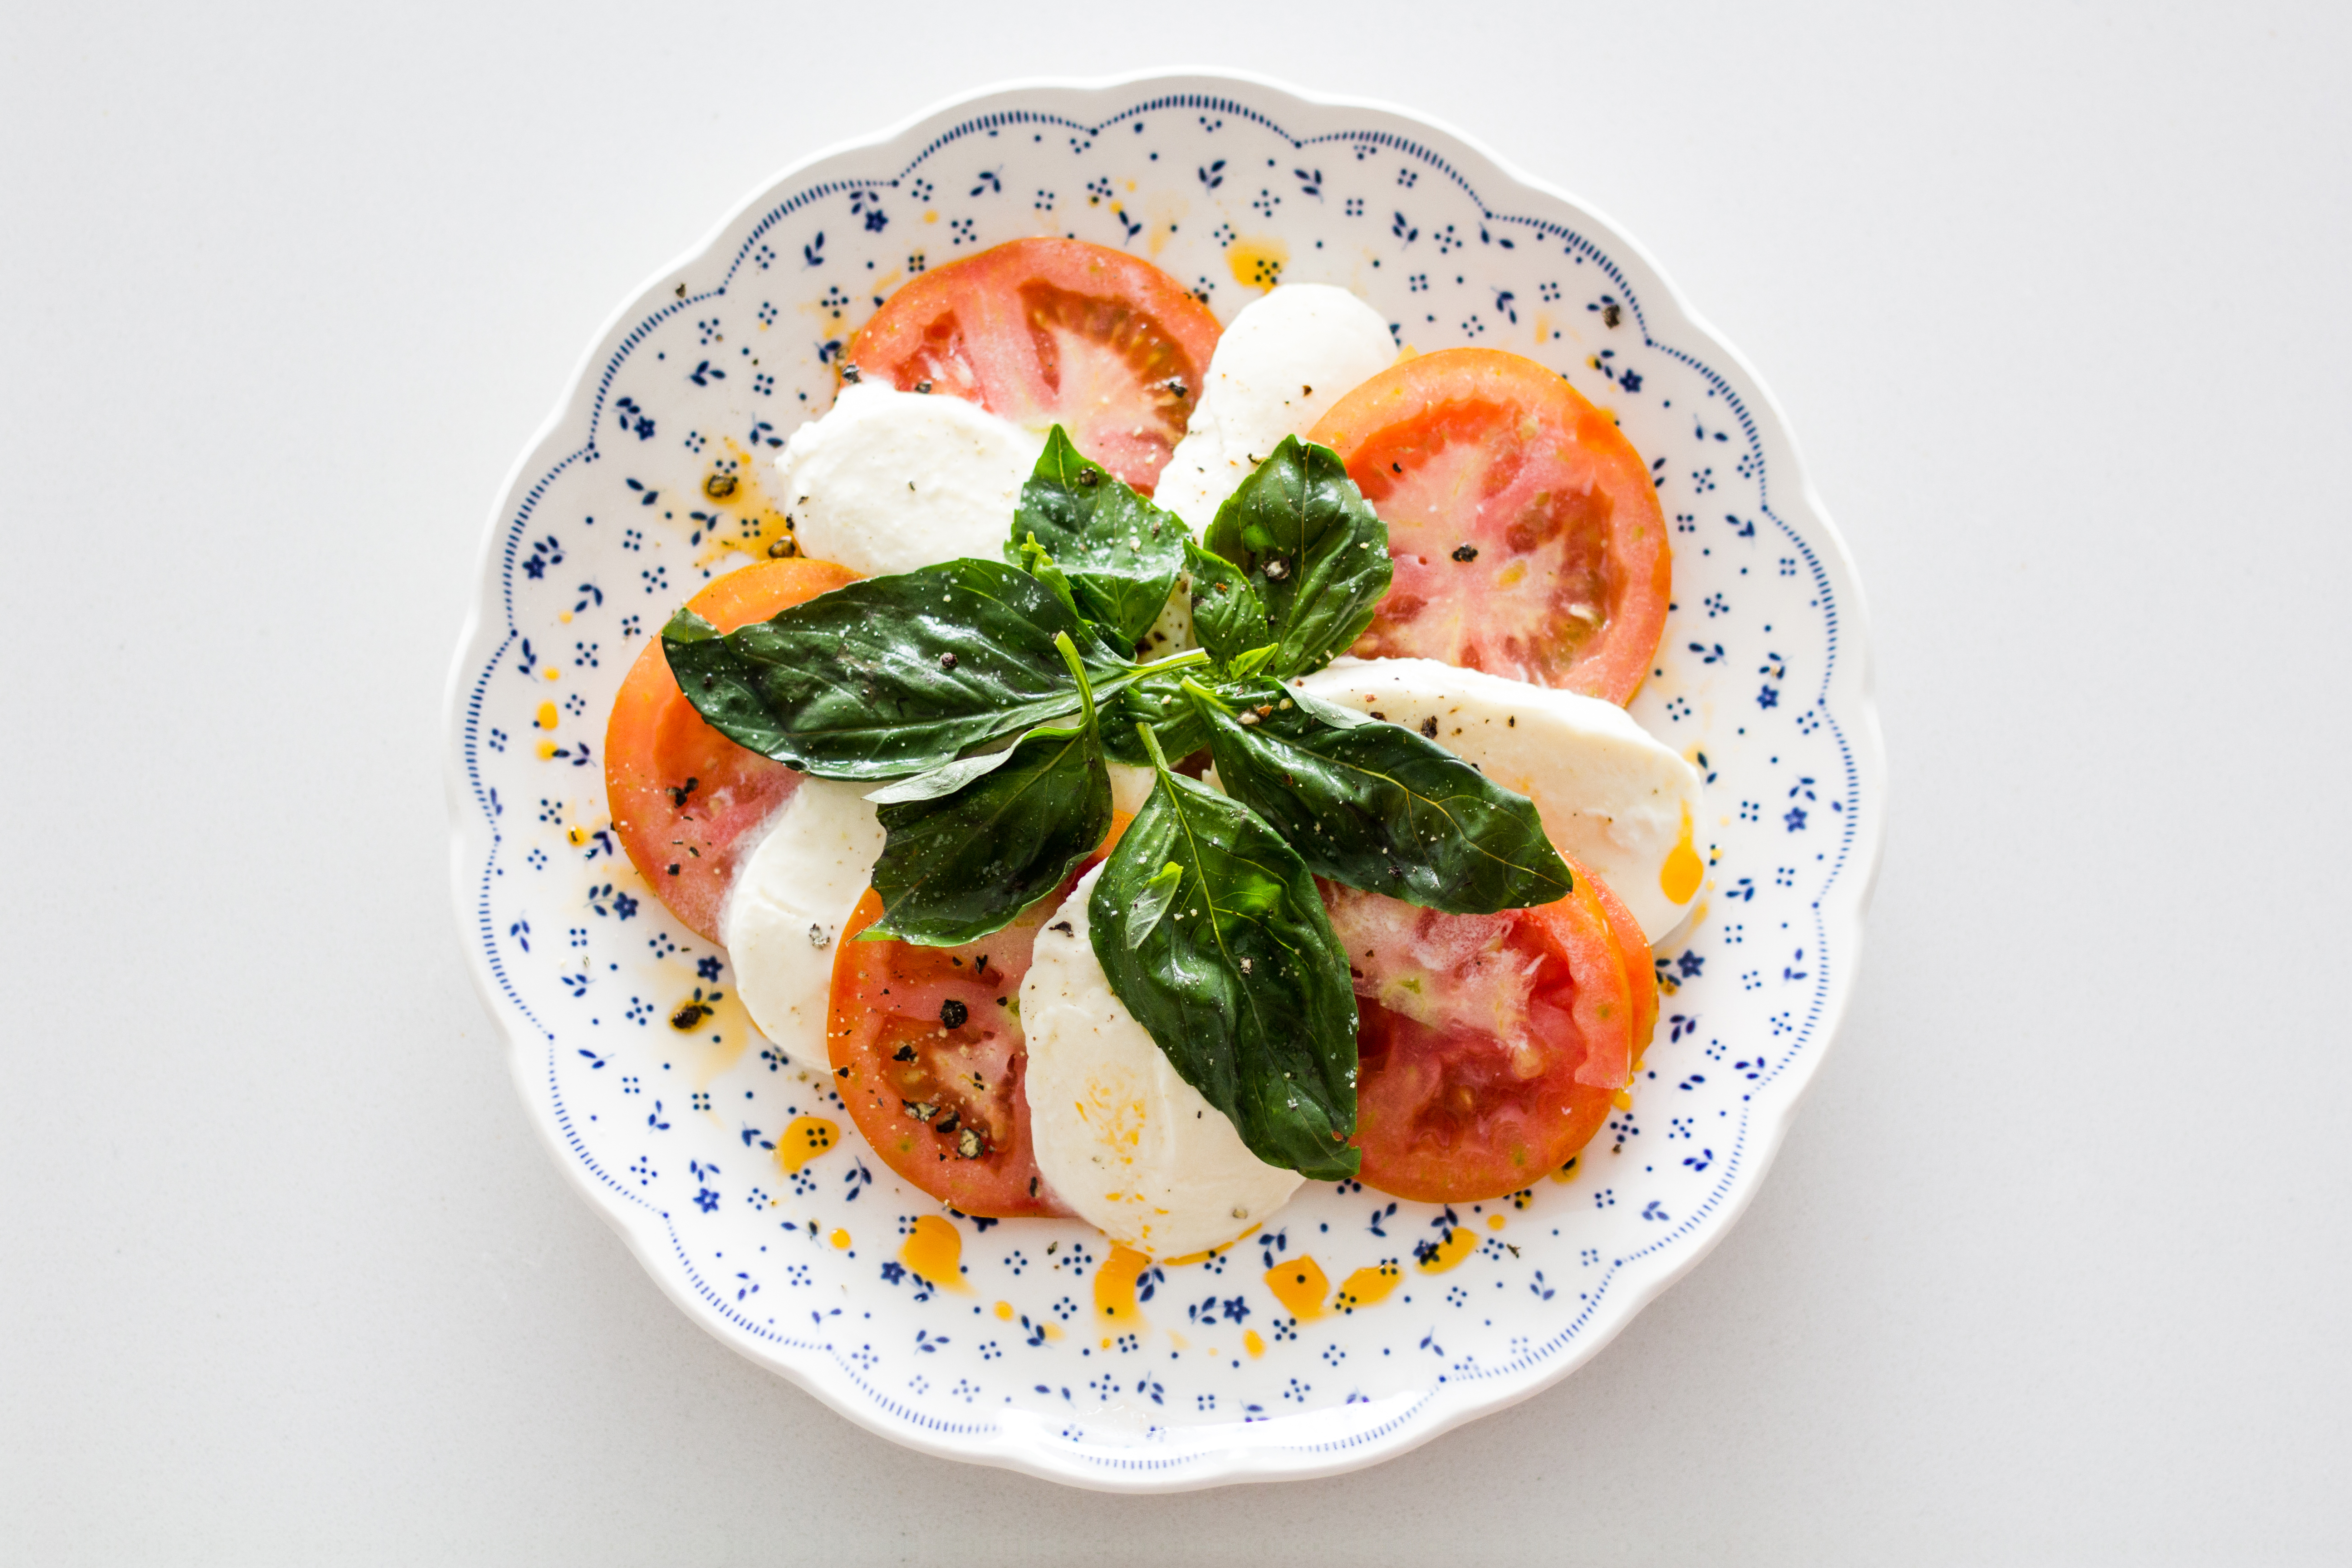
dish, meal, food, salad, produce, vegetable, plate, fish, breakfast, lunch, cuisine, cheese, tomato, close up, leaves, vegetarian, diet, hors d oeuvre, smoked salmon